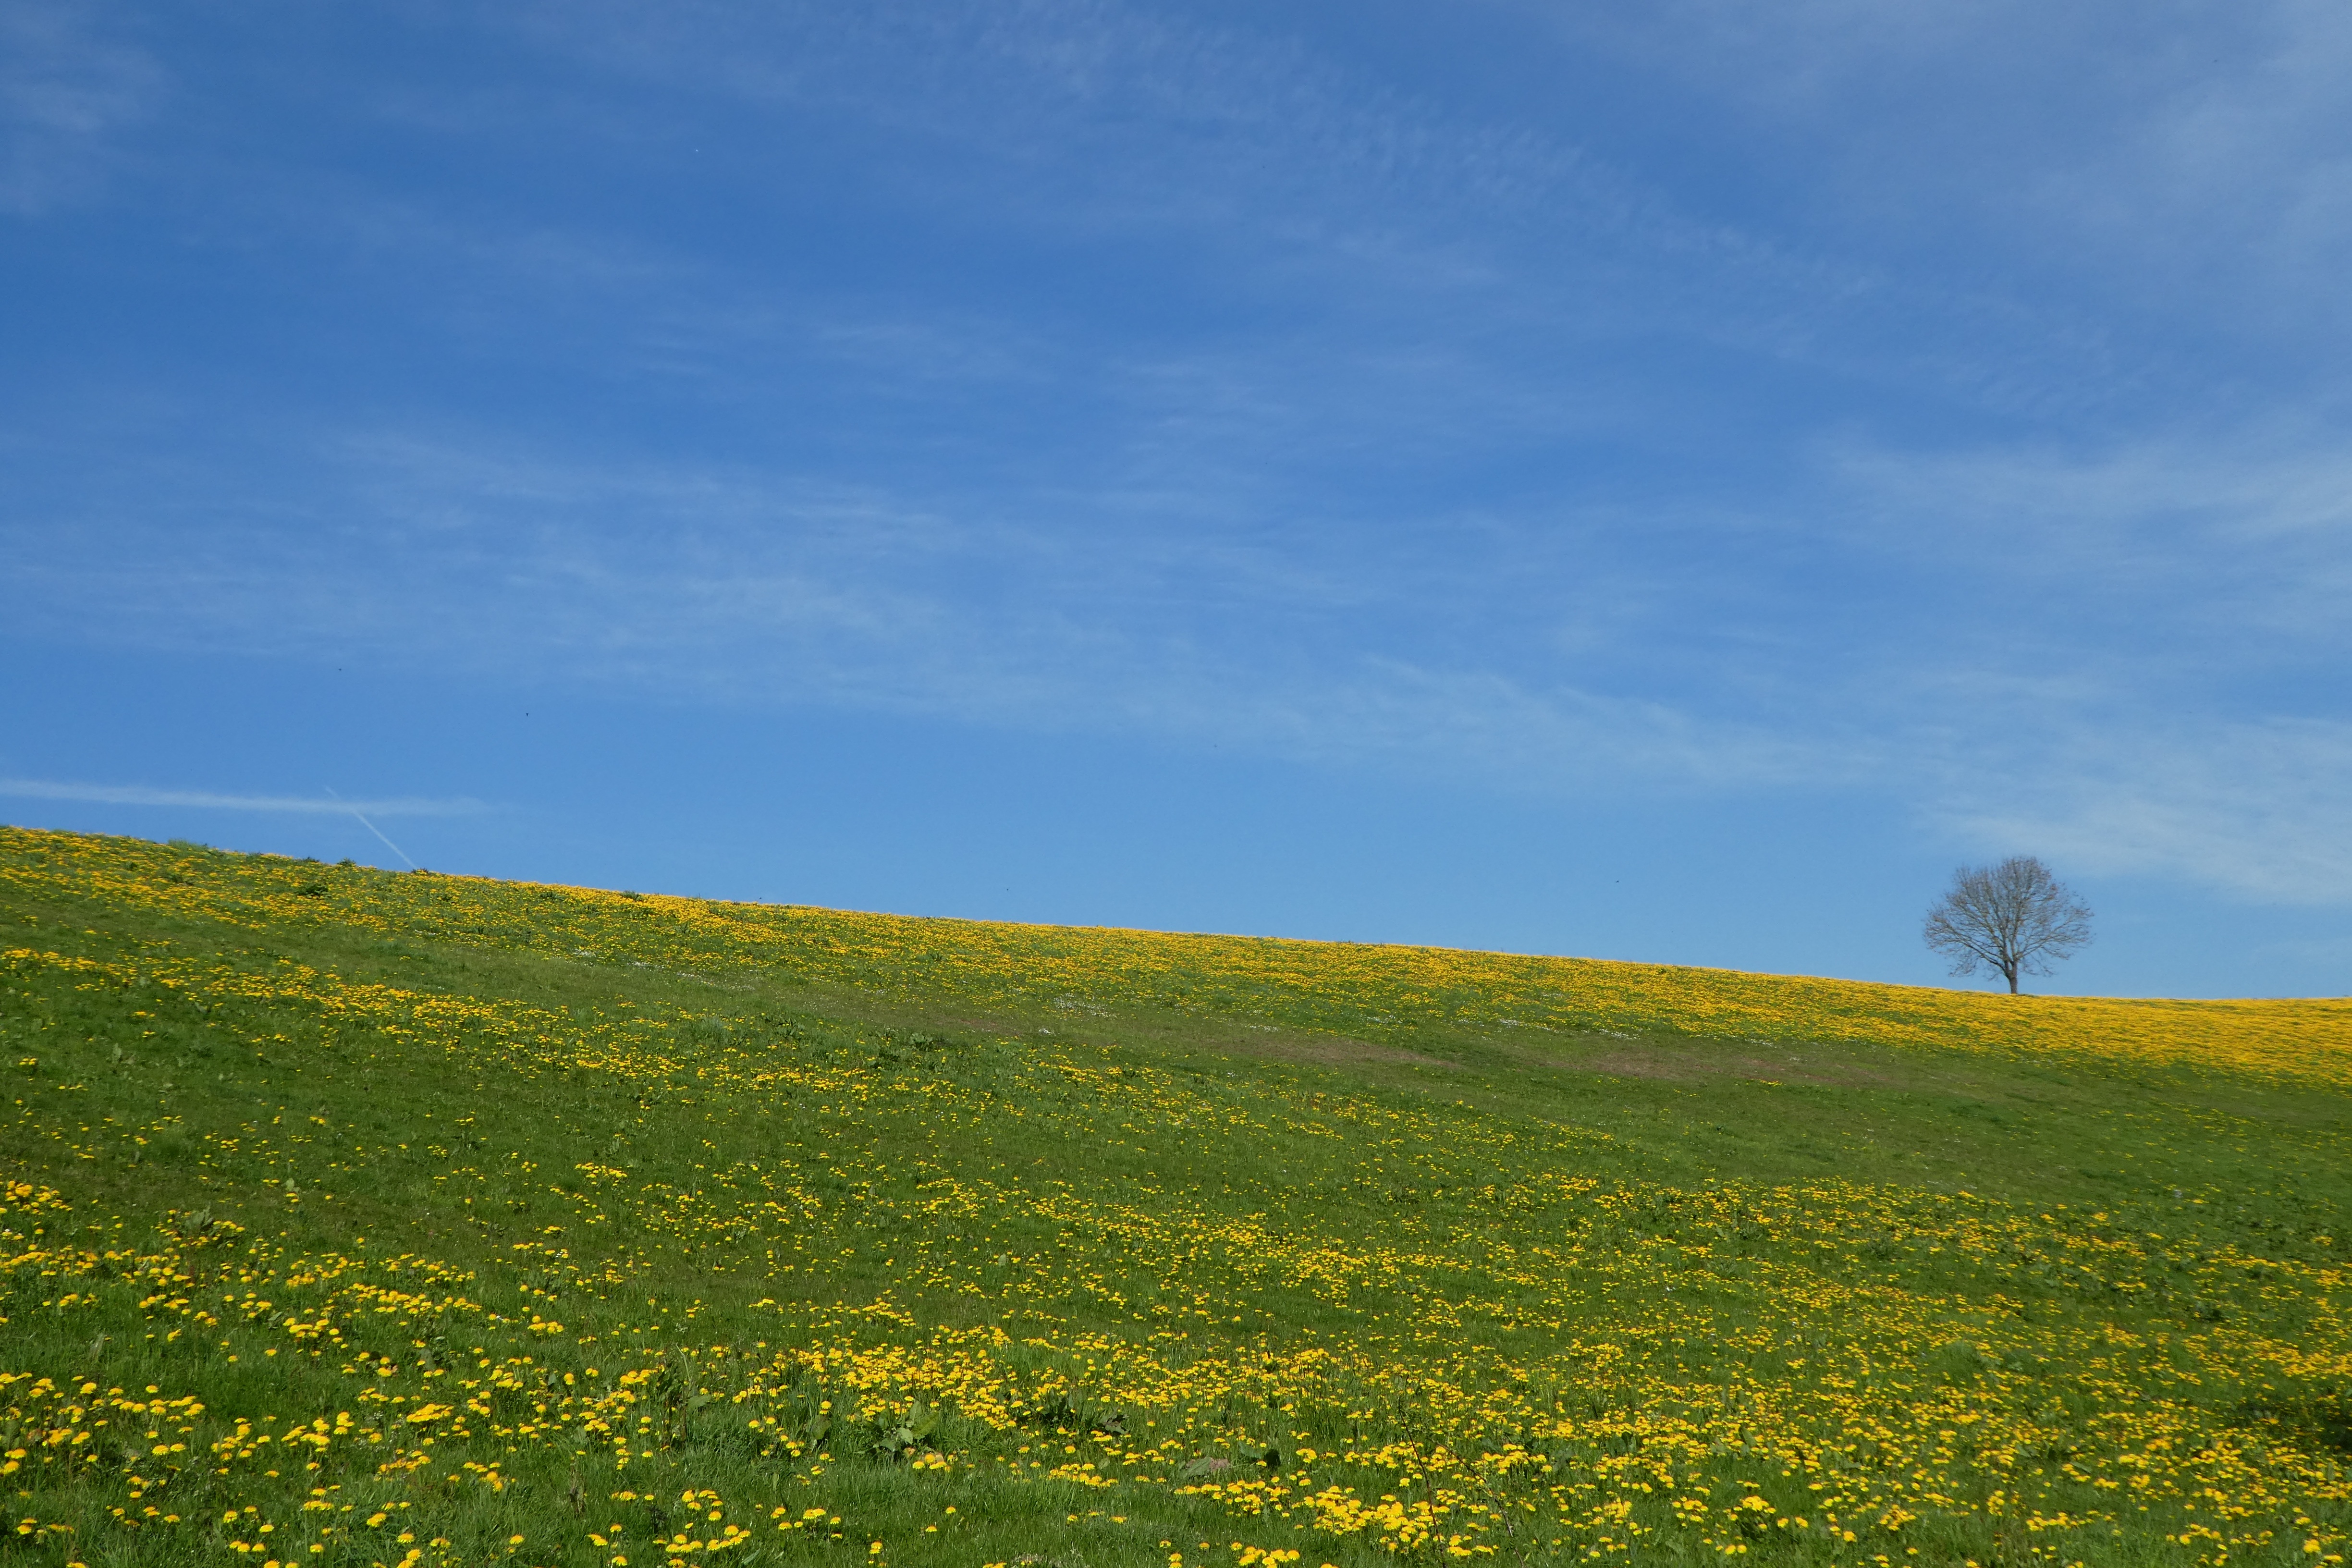
landscape, tree, nature, grass, horizon, mountain, cloud, plant, sky, field, meadow, prairie, sunlight, morning, hill, flower, summer, spring, pasture, rest, plain, wildflower, flowers, grassland, plateau, break, habitat, ecosystem, flower meadow, harmony, steppe, rural area, natural environment, geographical feature, grass family, mountainous landforms, ecoregion